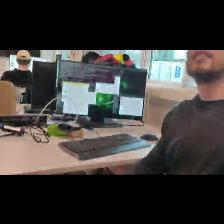
Label: Human